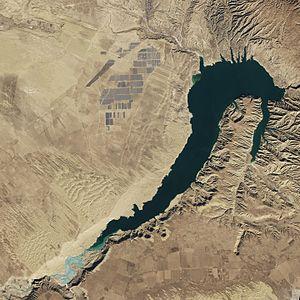
Le barrage de Longyangxia est un barrage dans le Qinghai en Chine sur le fleuve Jaune. Il est associé à une centrale hydroélectrique de 1 280 MW. Sa construction a débuté en 1976 et s'est terminé en 1992.